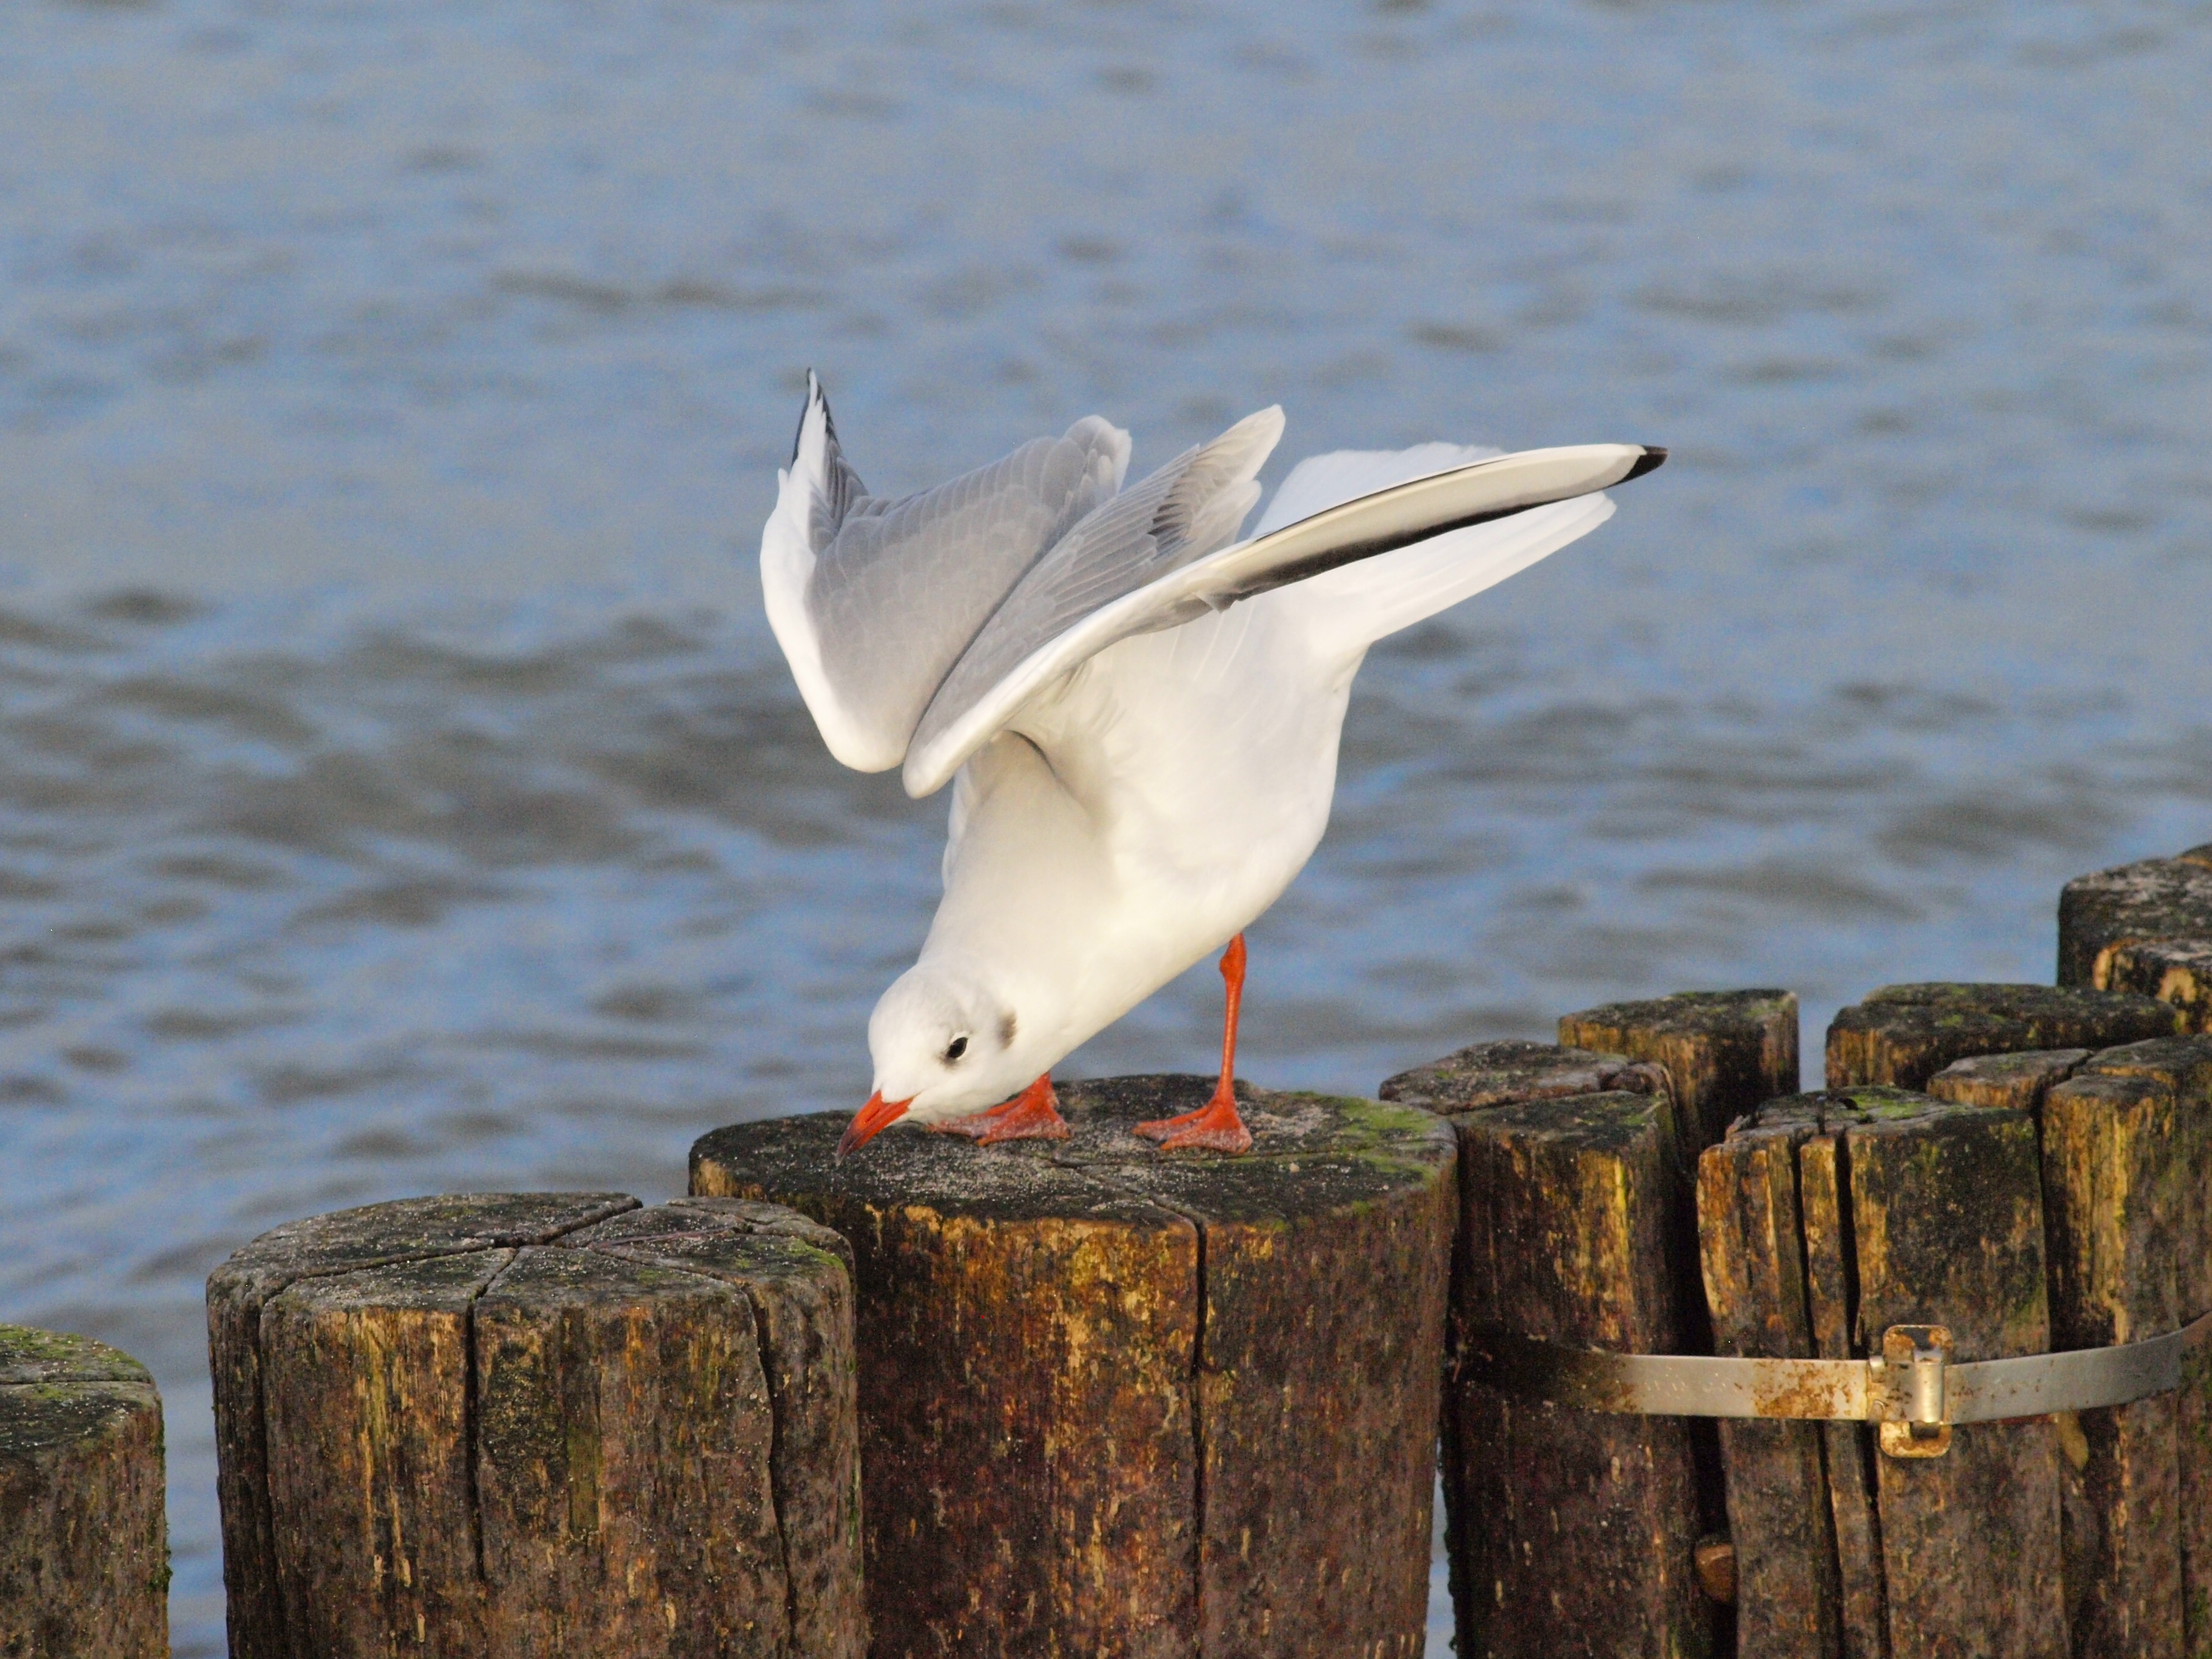
coast, bird, wing, pelican, seabird, seagull, wildlife, gull, beak, fauna, plumage, departure, stretch, vertebrate, water bird, baltic sea, groynes, charadriiformes